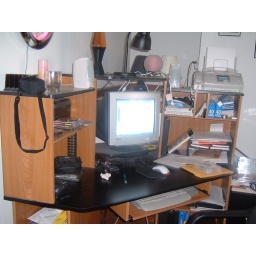
My computer desk in the office